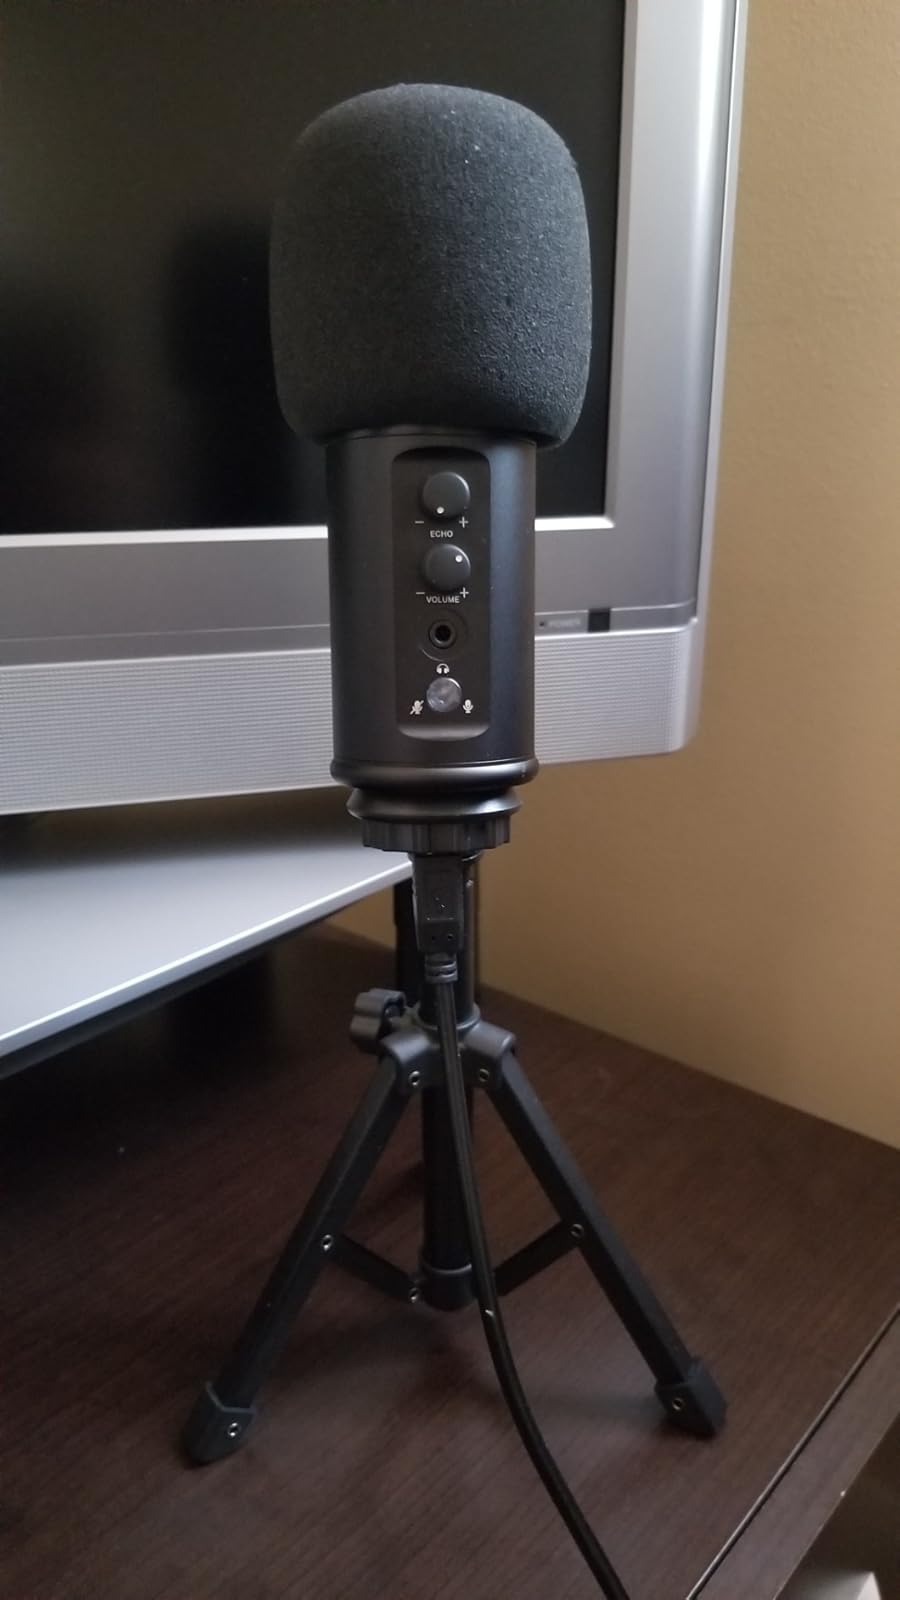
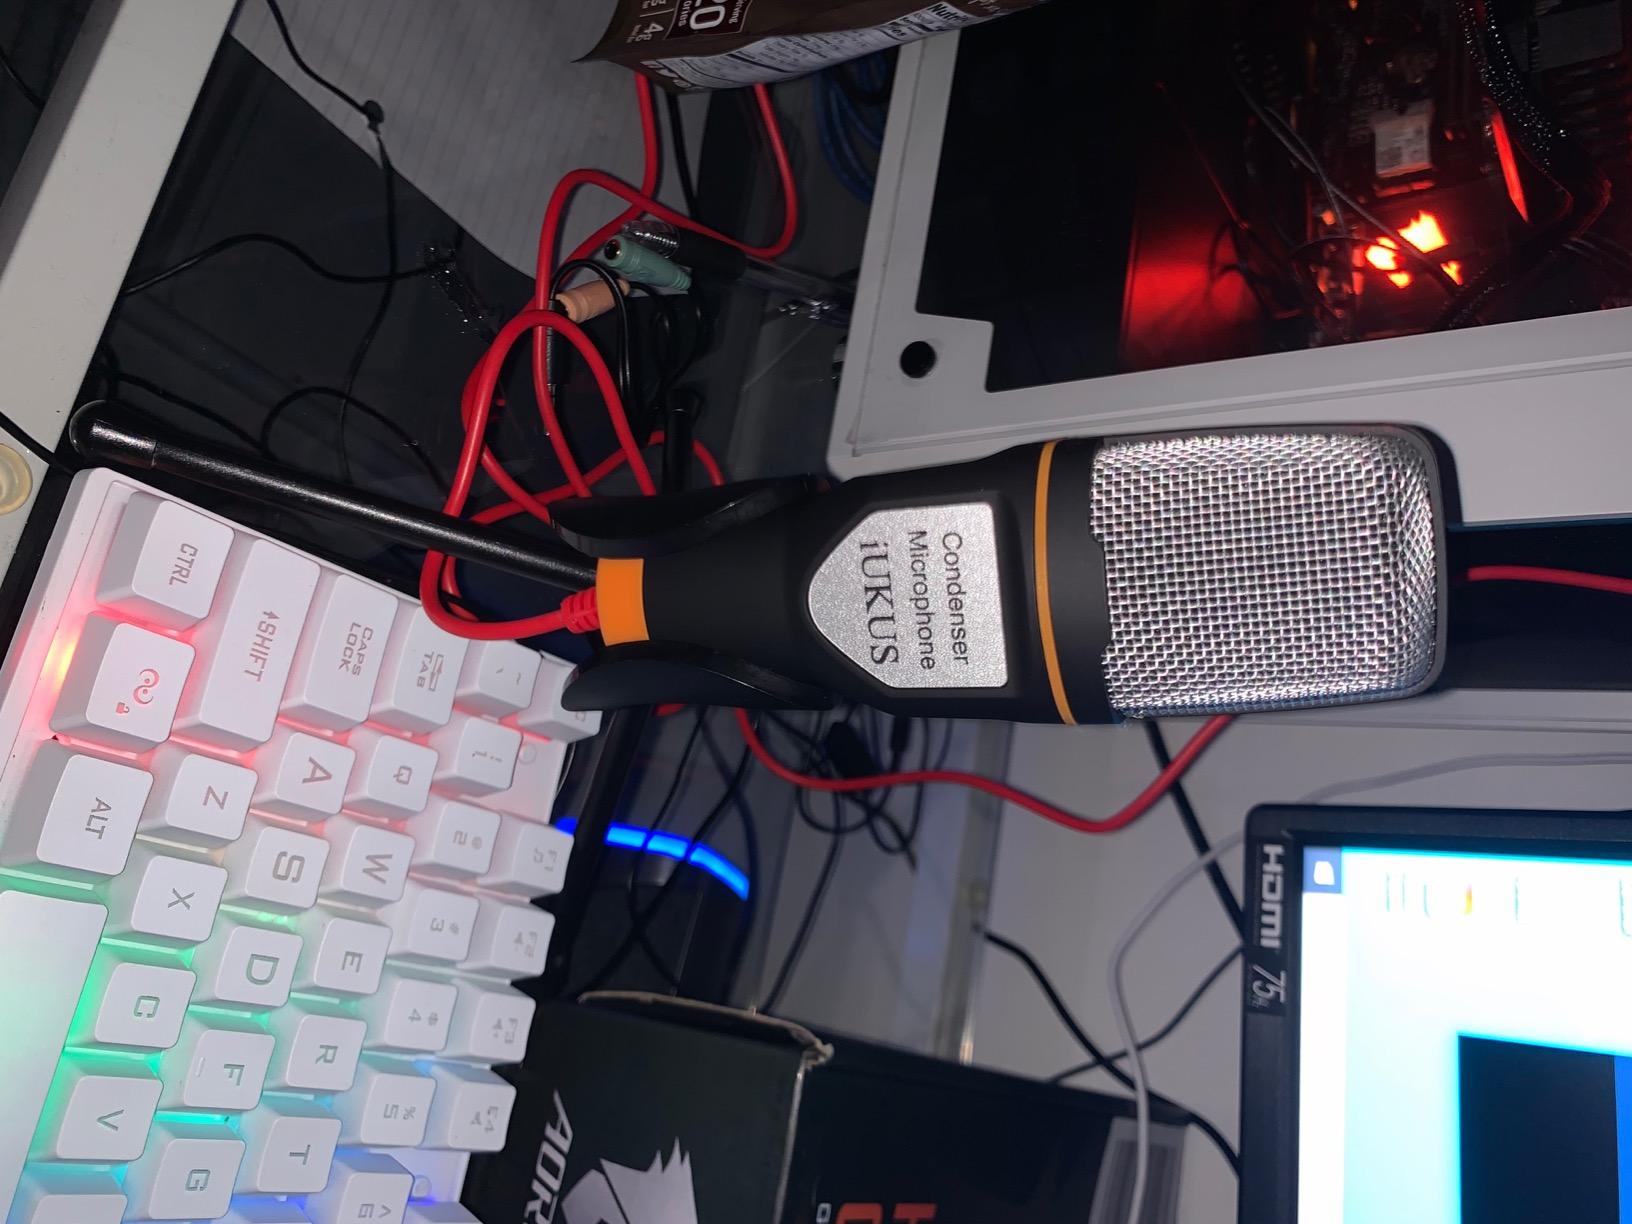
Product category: microphone
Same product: no